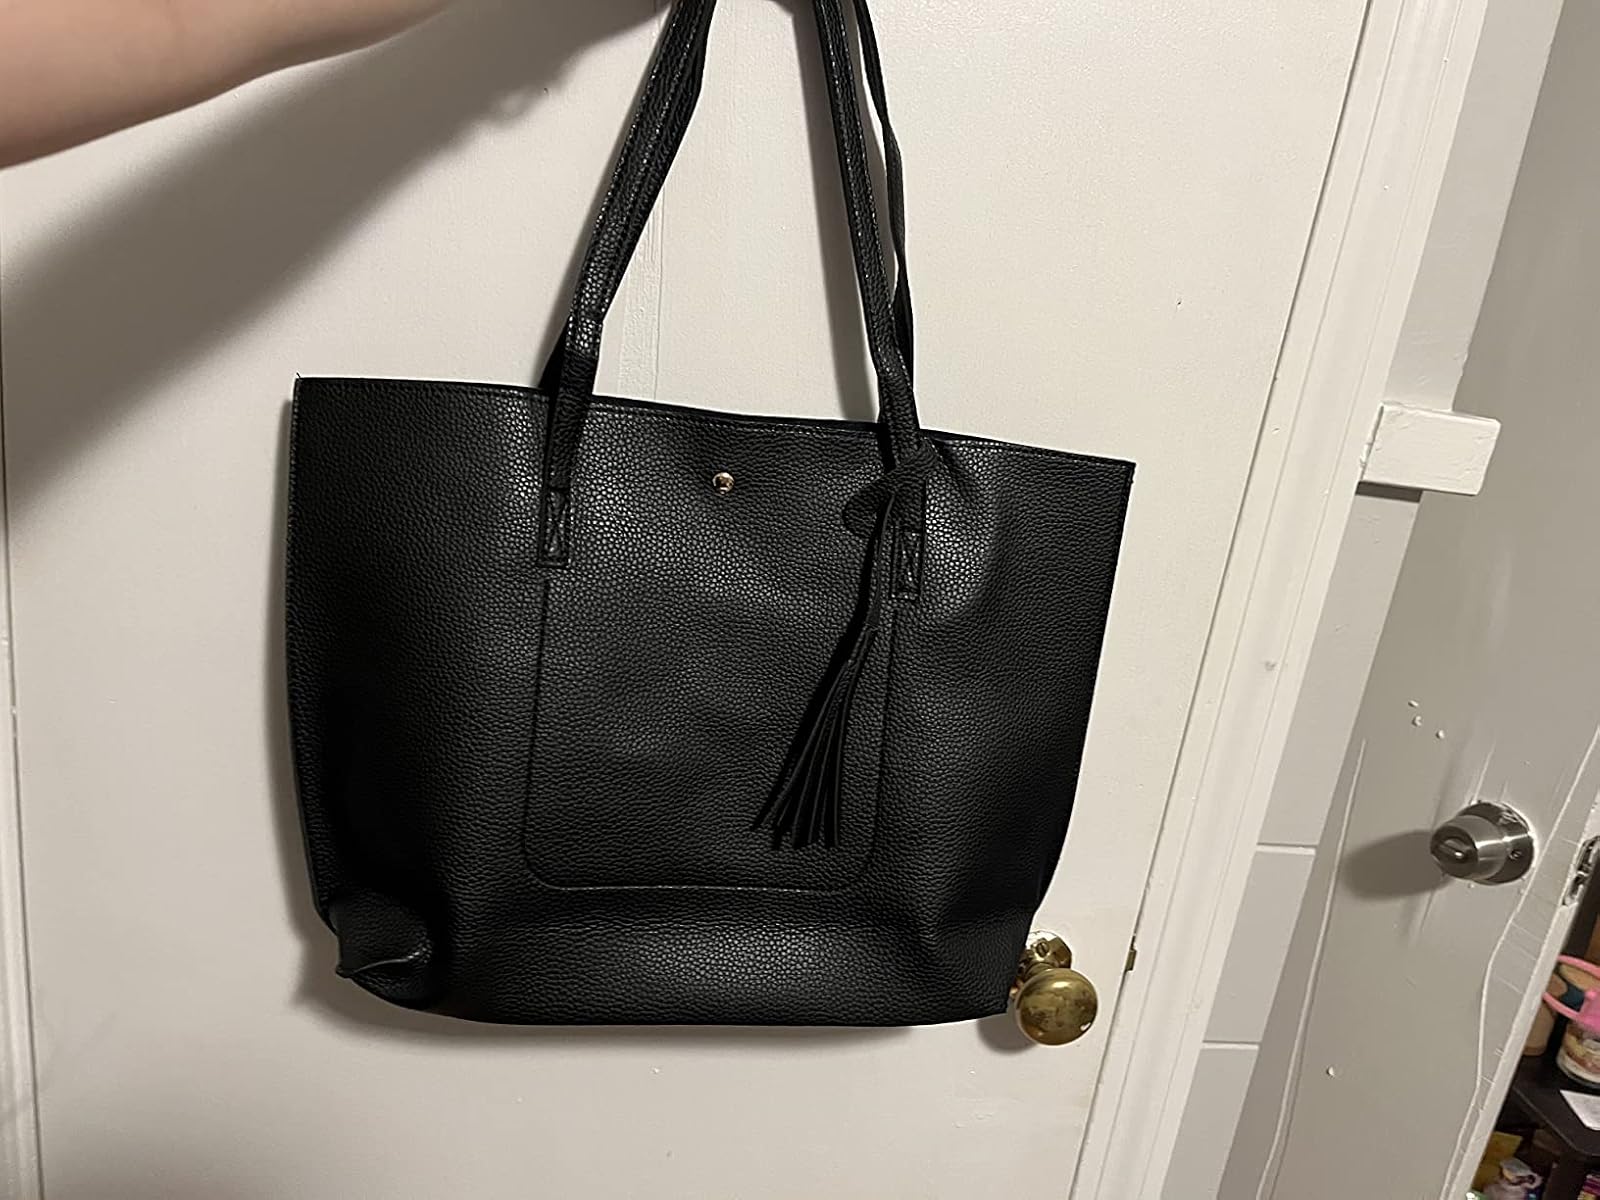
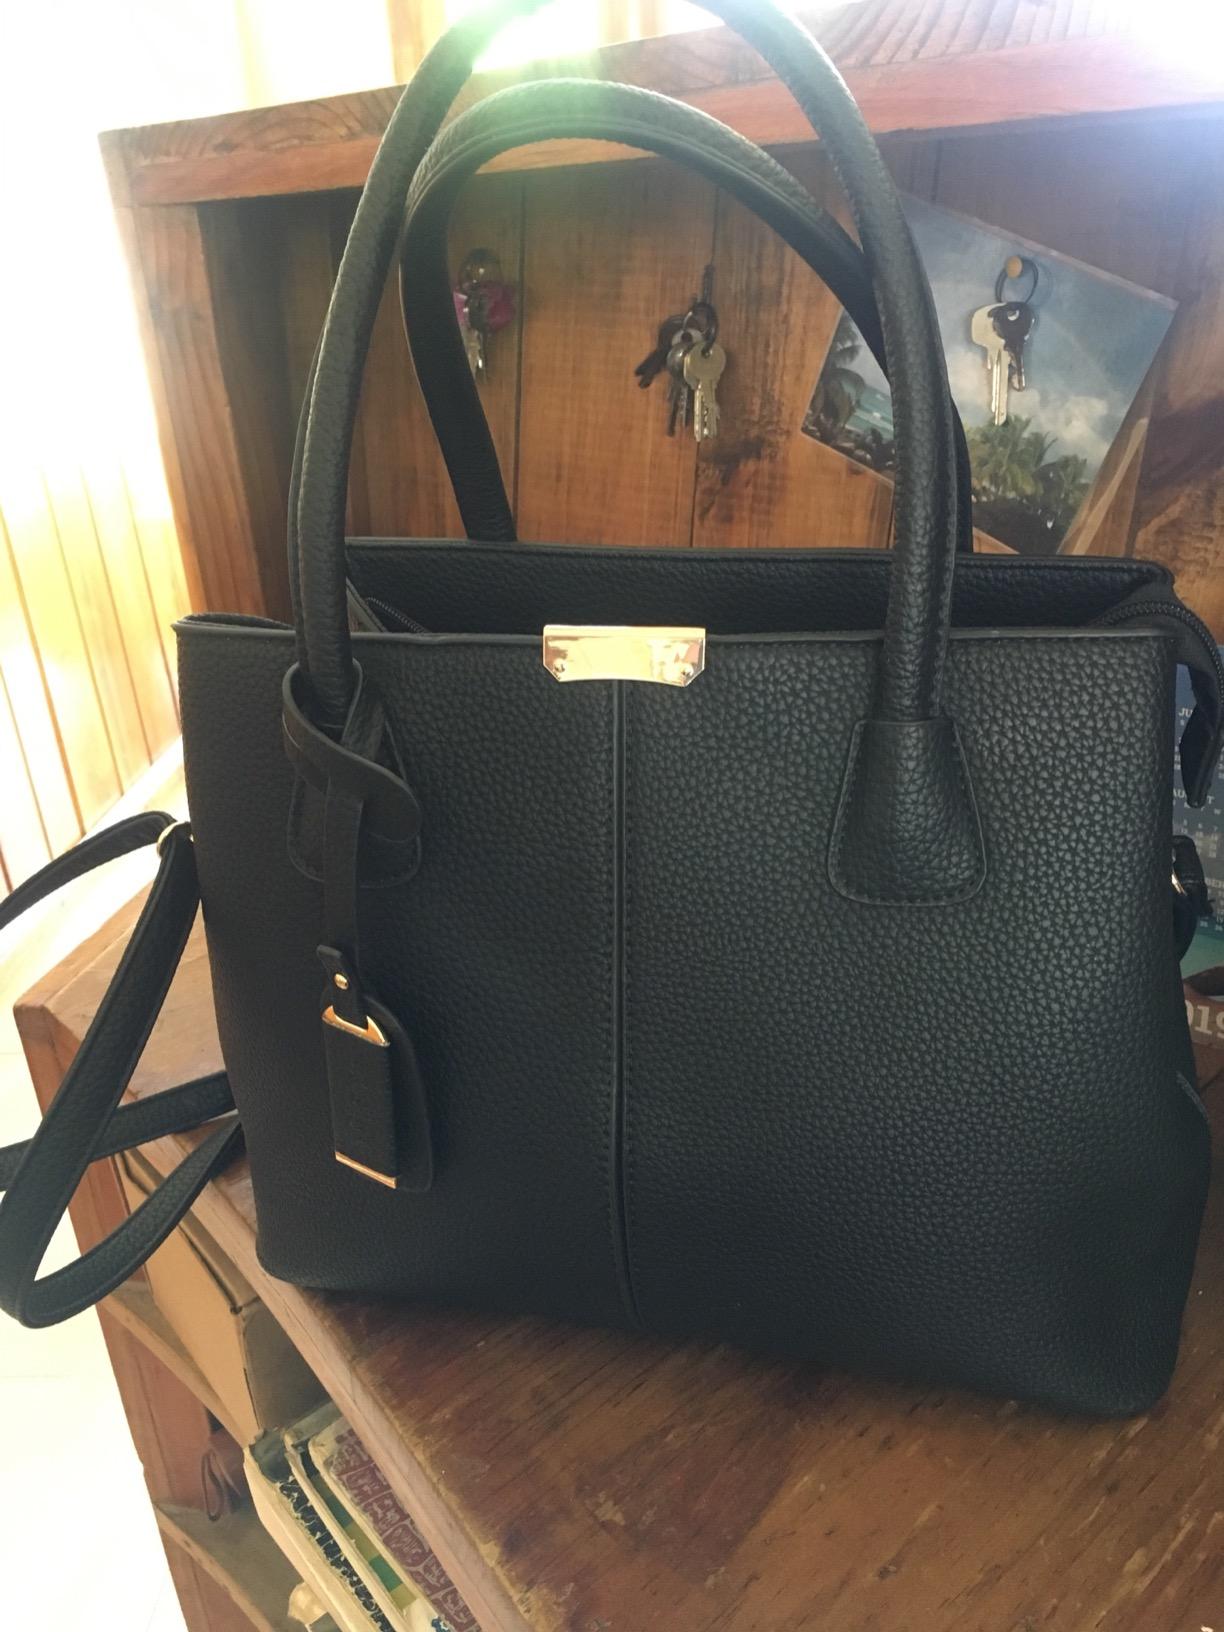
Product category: accessories_handbag
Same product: no